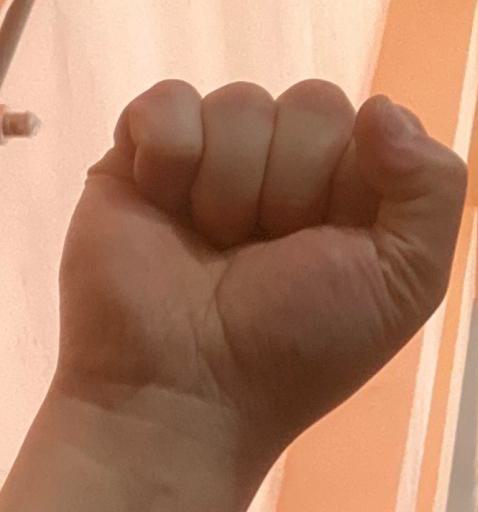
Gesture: fist